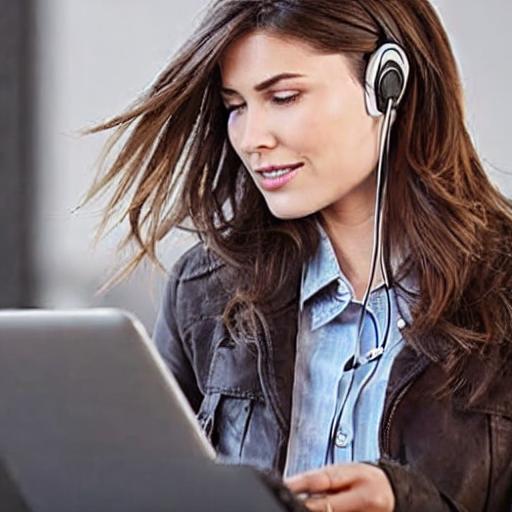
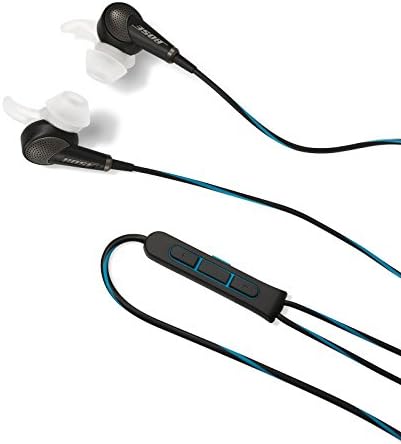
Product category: headphones
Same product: no